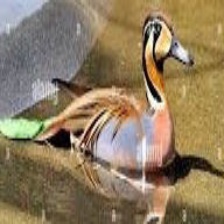
Species: BAIKAL TEAL
Scientific name: ANAS FORMOSA
ImageNet parent category: drake